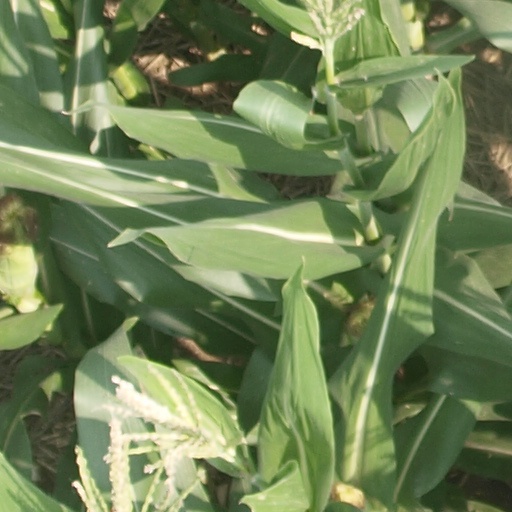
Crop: maize; corn